Phoebe zhennan

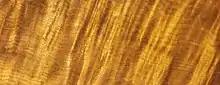
Zhennan wood grain pattern

The wood is particularly valuable when it has become semi-fossilized, and is then referred to as Wu Mu, or "Black Wood". The price on the 2012 market could be as high as over $10,000 per cubic meter.